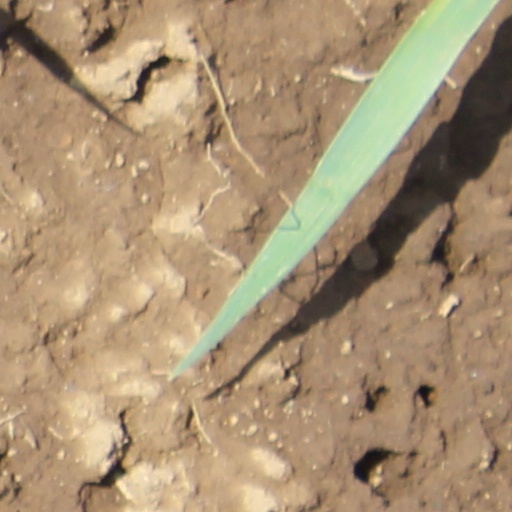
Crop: wheat